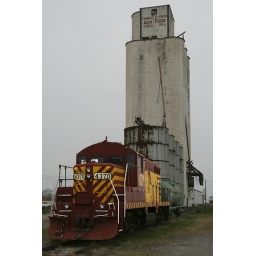
This engine and tanker car have been sitting on the tracks beside this elevator all winter long...or longer.